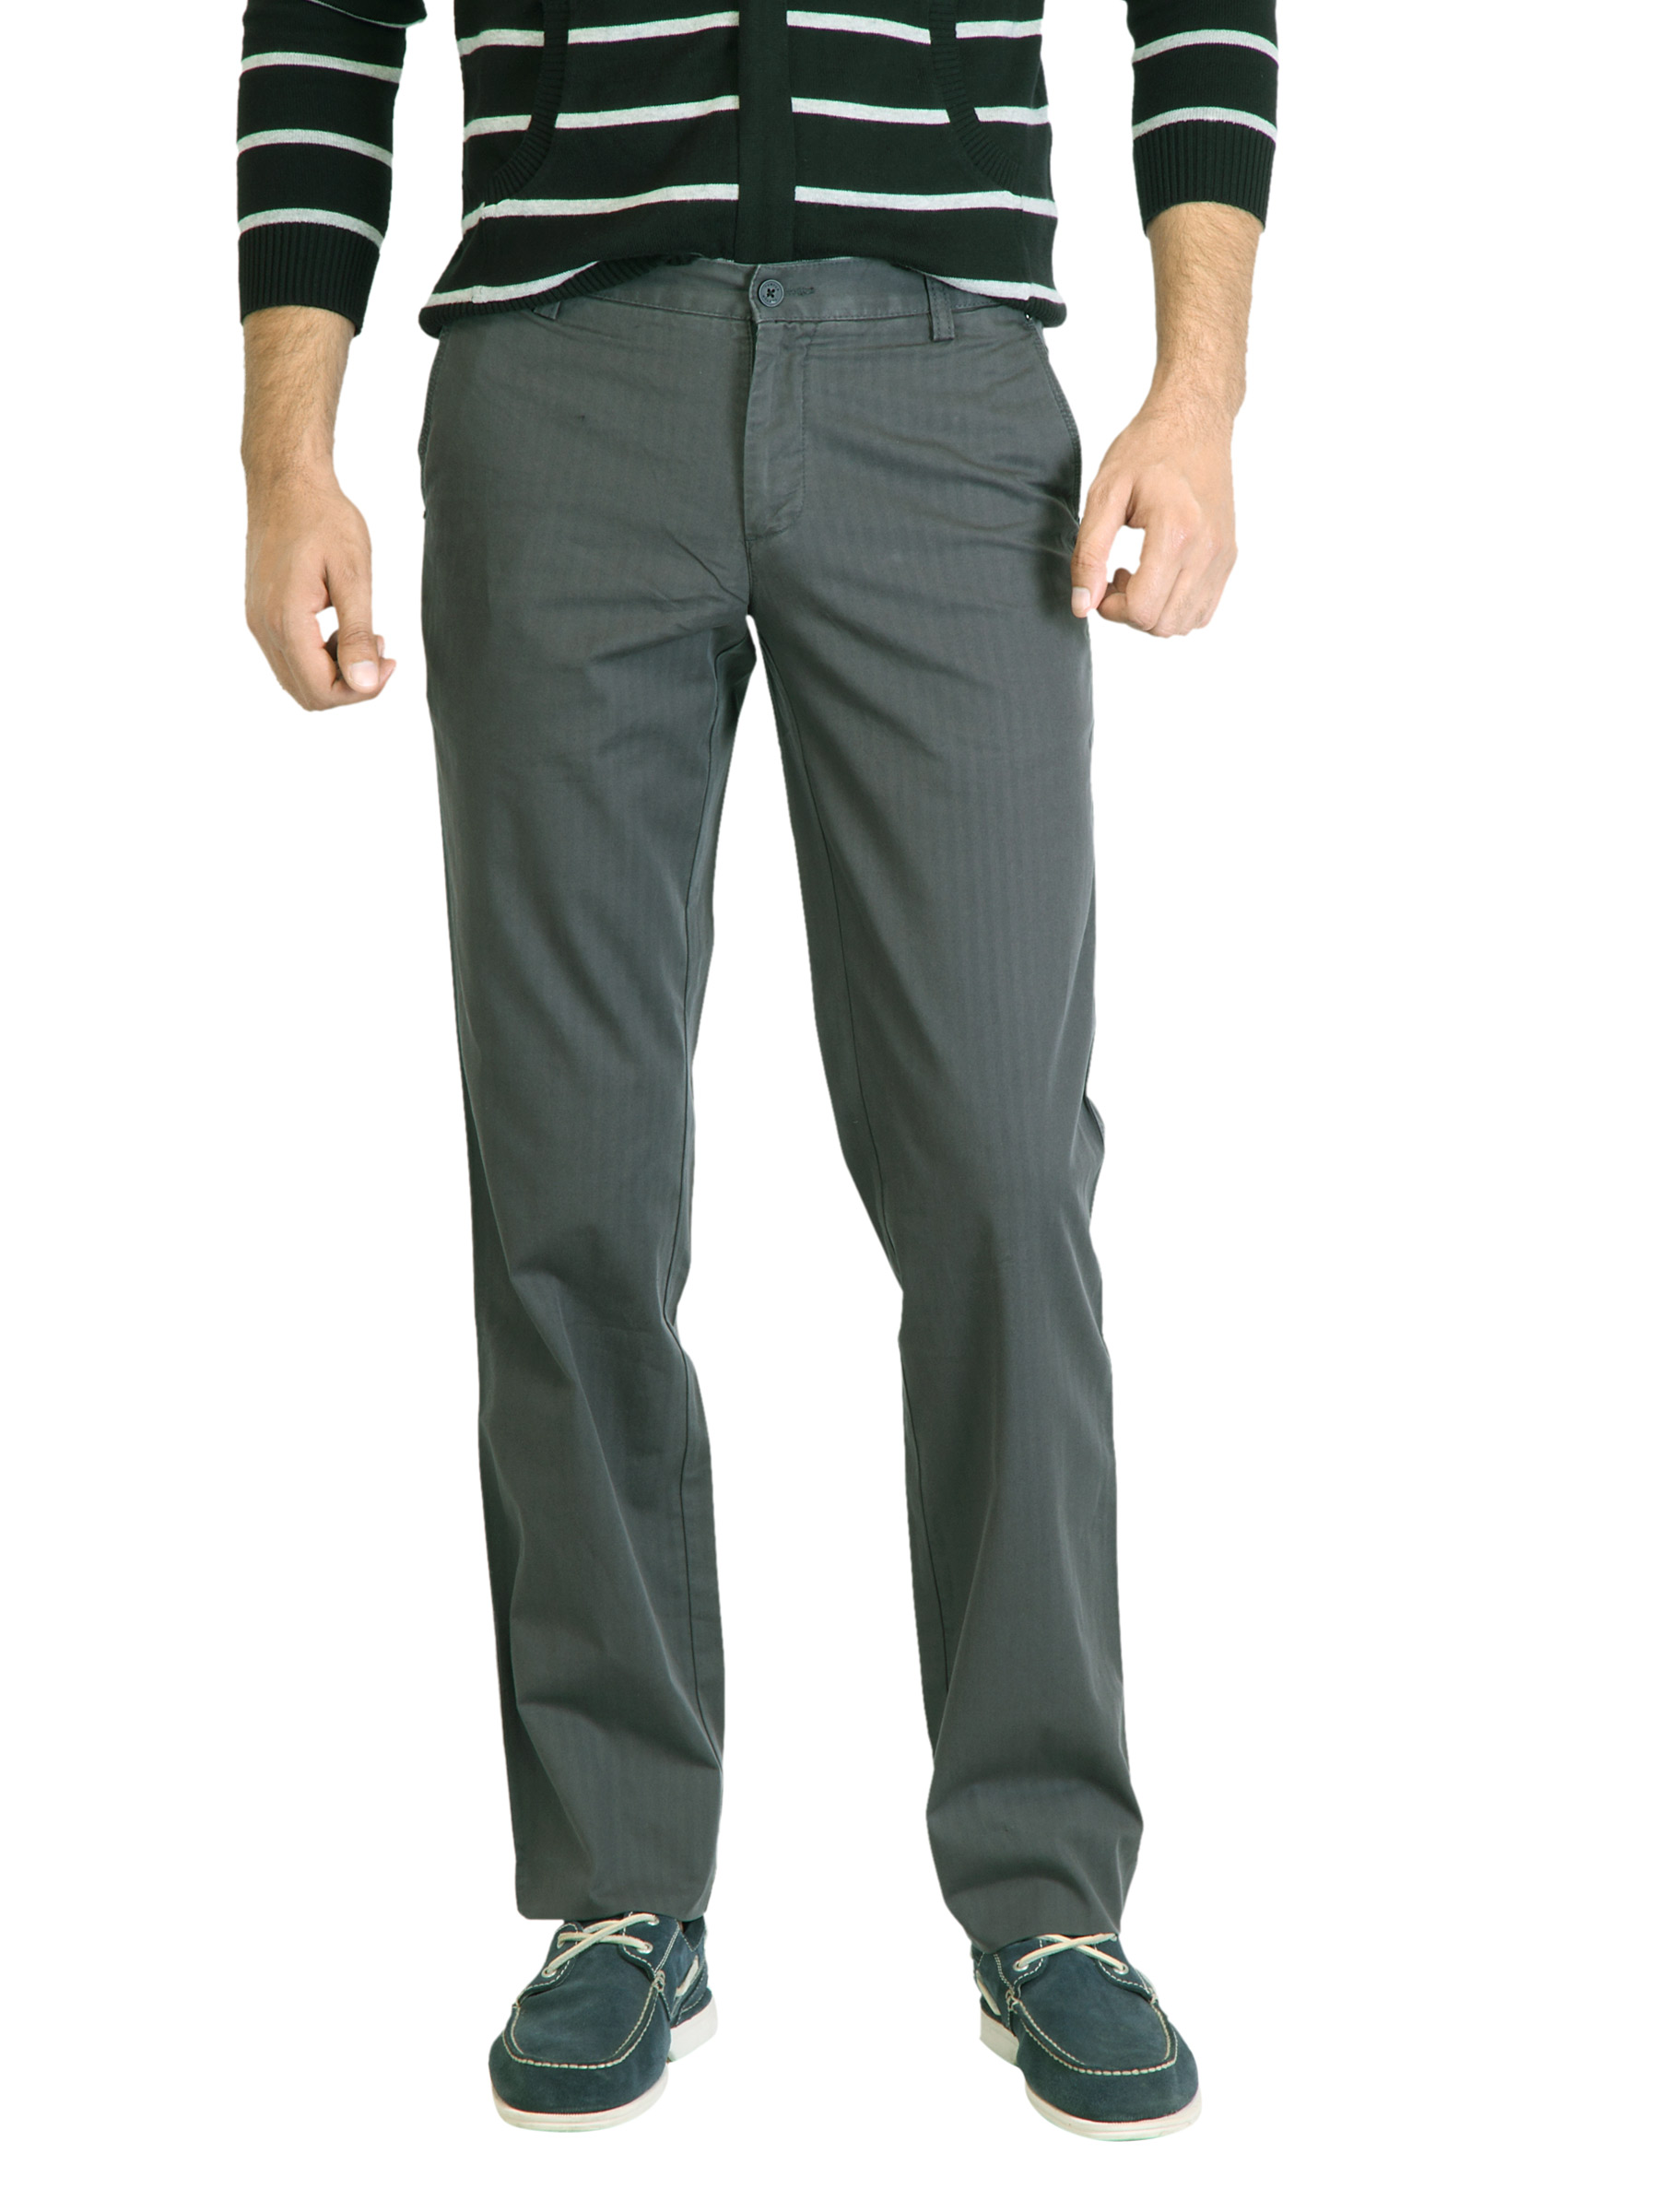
Turtle Solid Men Grey Trouser
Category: Apparel / Bottomwear / Trousers
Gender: Men
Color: Grey
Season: Fall 2011
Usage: Casual